Princeton Christian Fellowship

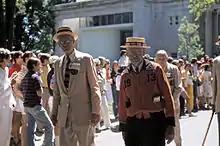
Dr. Fullerton (right), the founder of the Princeton Evangelical Fellowship, at the P-Rade (date uncertain, likely late 1970s).

From 1825 until its demise amid controversy in 1930 the Philadelphian Society was the center of Evangelical religious life on campus. This left a lack of organized evangelical ministry at Princeton and the next year a friend of Donald Fullerton called him worried over the hard time his son was having spiritually as a student. Dr. Fullerton had previously served as a Plymouth Brethren missionary on the northwest frontier of British India, the border regions of modern-day Pakistan and Afghanistan, but was forced off the mission field by ill health. He made an attempt to return to the mission field in 1929, sailing out on the RMS "Mauretania". He prayed that God would turn the ship around if it was not His will that he return to the mission field. While still in New York harbor the Mauretania collided with a car float forcing a return to dock and signaling to Dr. Fullerton that his days of overseas service were at an end.